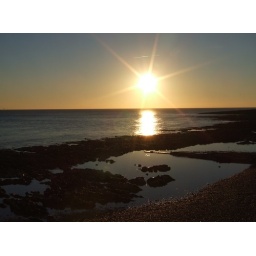
Not a cloud in the sky